Optical Telescope Element

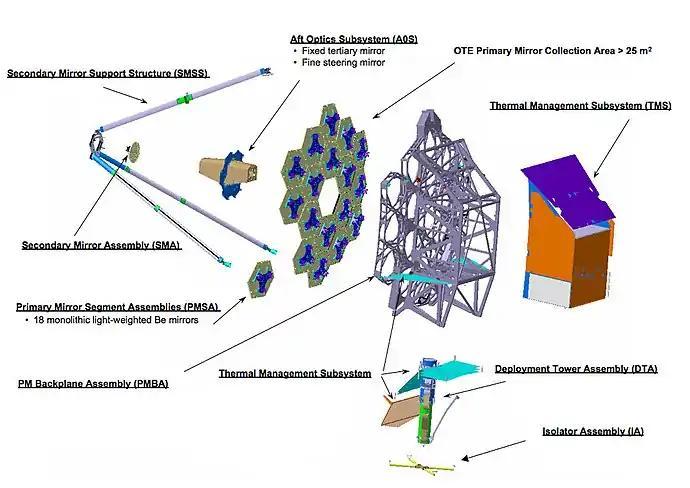
Labeled diagram of components of the Optical Telescope Element

Achieving a working main mirror was considered one of the greatest challenges of JWST development. Part of the JWST development included validating and testing JWST on various testbeds of different functions and sizes.